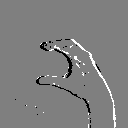
ASL letter: c